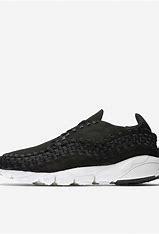
Brand: Nike
Model: Air Footscape Woven